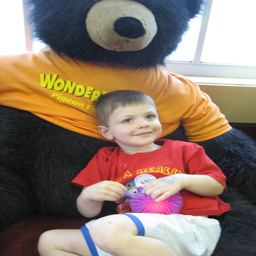
A boy cuddles next to a large stuffed bear.
A young boy sitting near a giant teddy bear
The small boy sits next to a giant stuffed bear.
A little boy sits against a giant stuffed bear.
A boy sits on a huge teddy bear.